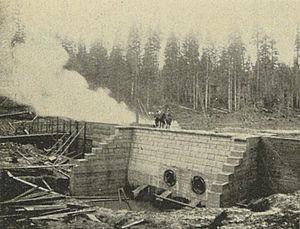
Ce qui suit est la liste des Historic Civil Engineering Landmarks, c'est-à-dire la liste des monuments historiques de génie civil, établie aux États-Unis par l' American Society of Civil Engineers depuis qu'elle a commencé le programme en 1964. Cette désignation est accordée à des projets, des structures et des sites situés aux États-Unis et dans le reste du monde. À compter de 2013, il y a plus de 260 éléments dans cette liste.